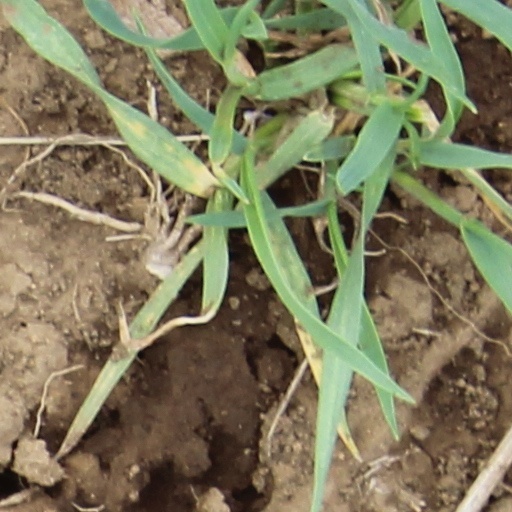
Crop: wheat